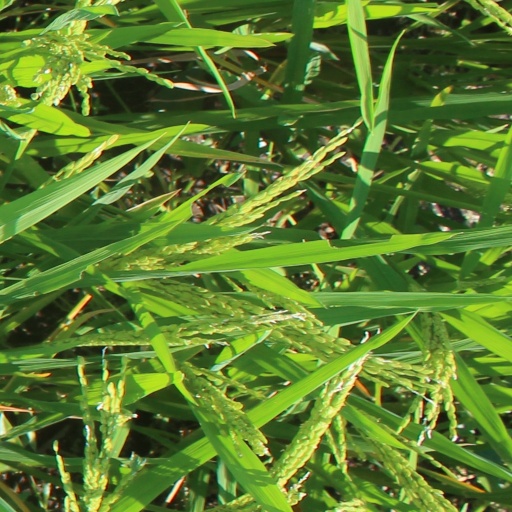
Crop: rice